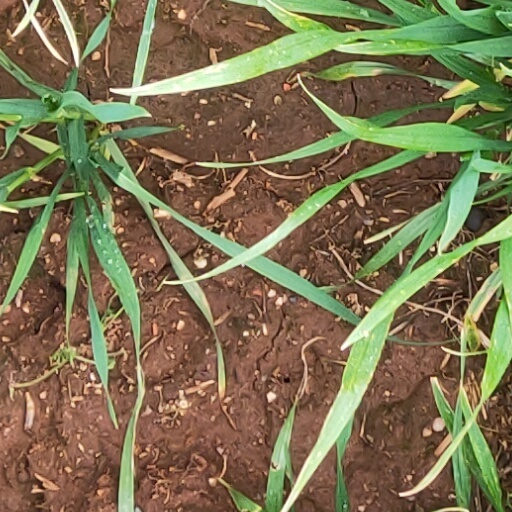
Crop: wheat